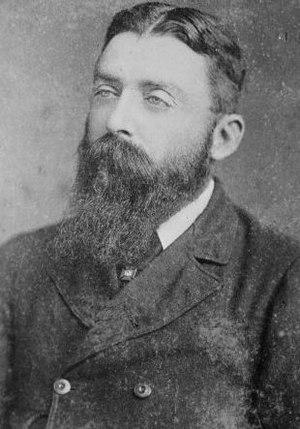
John Sheehan, né à Auckland le 5 juillet 1844 et mort à Petane près de la ville de Napier le 13 juin 1885, est un avocat et homme politique néo-zélandais.